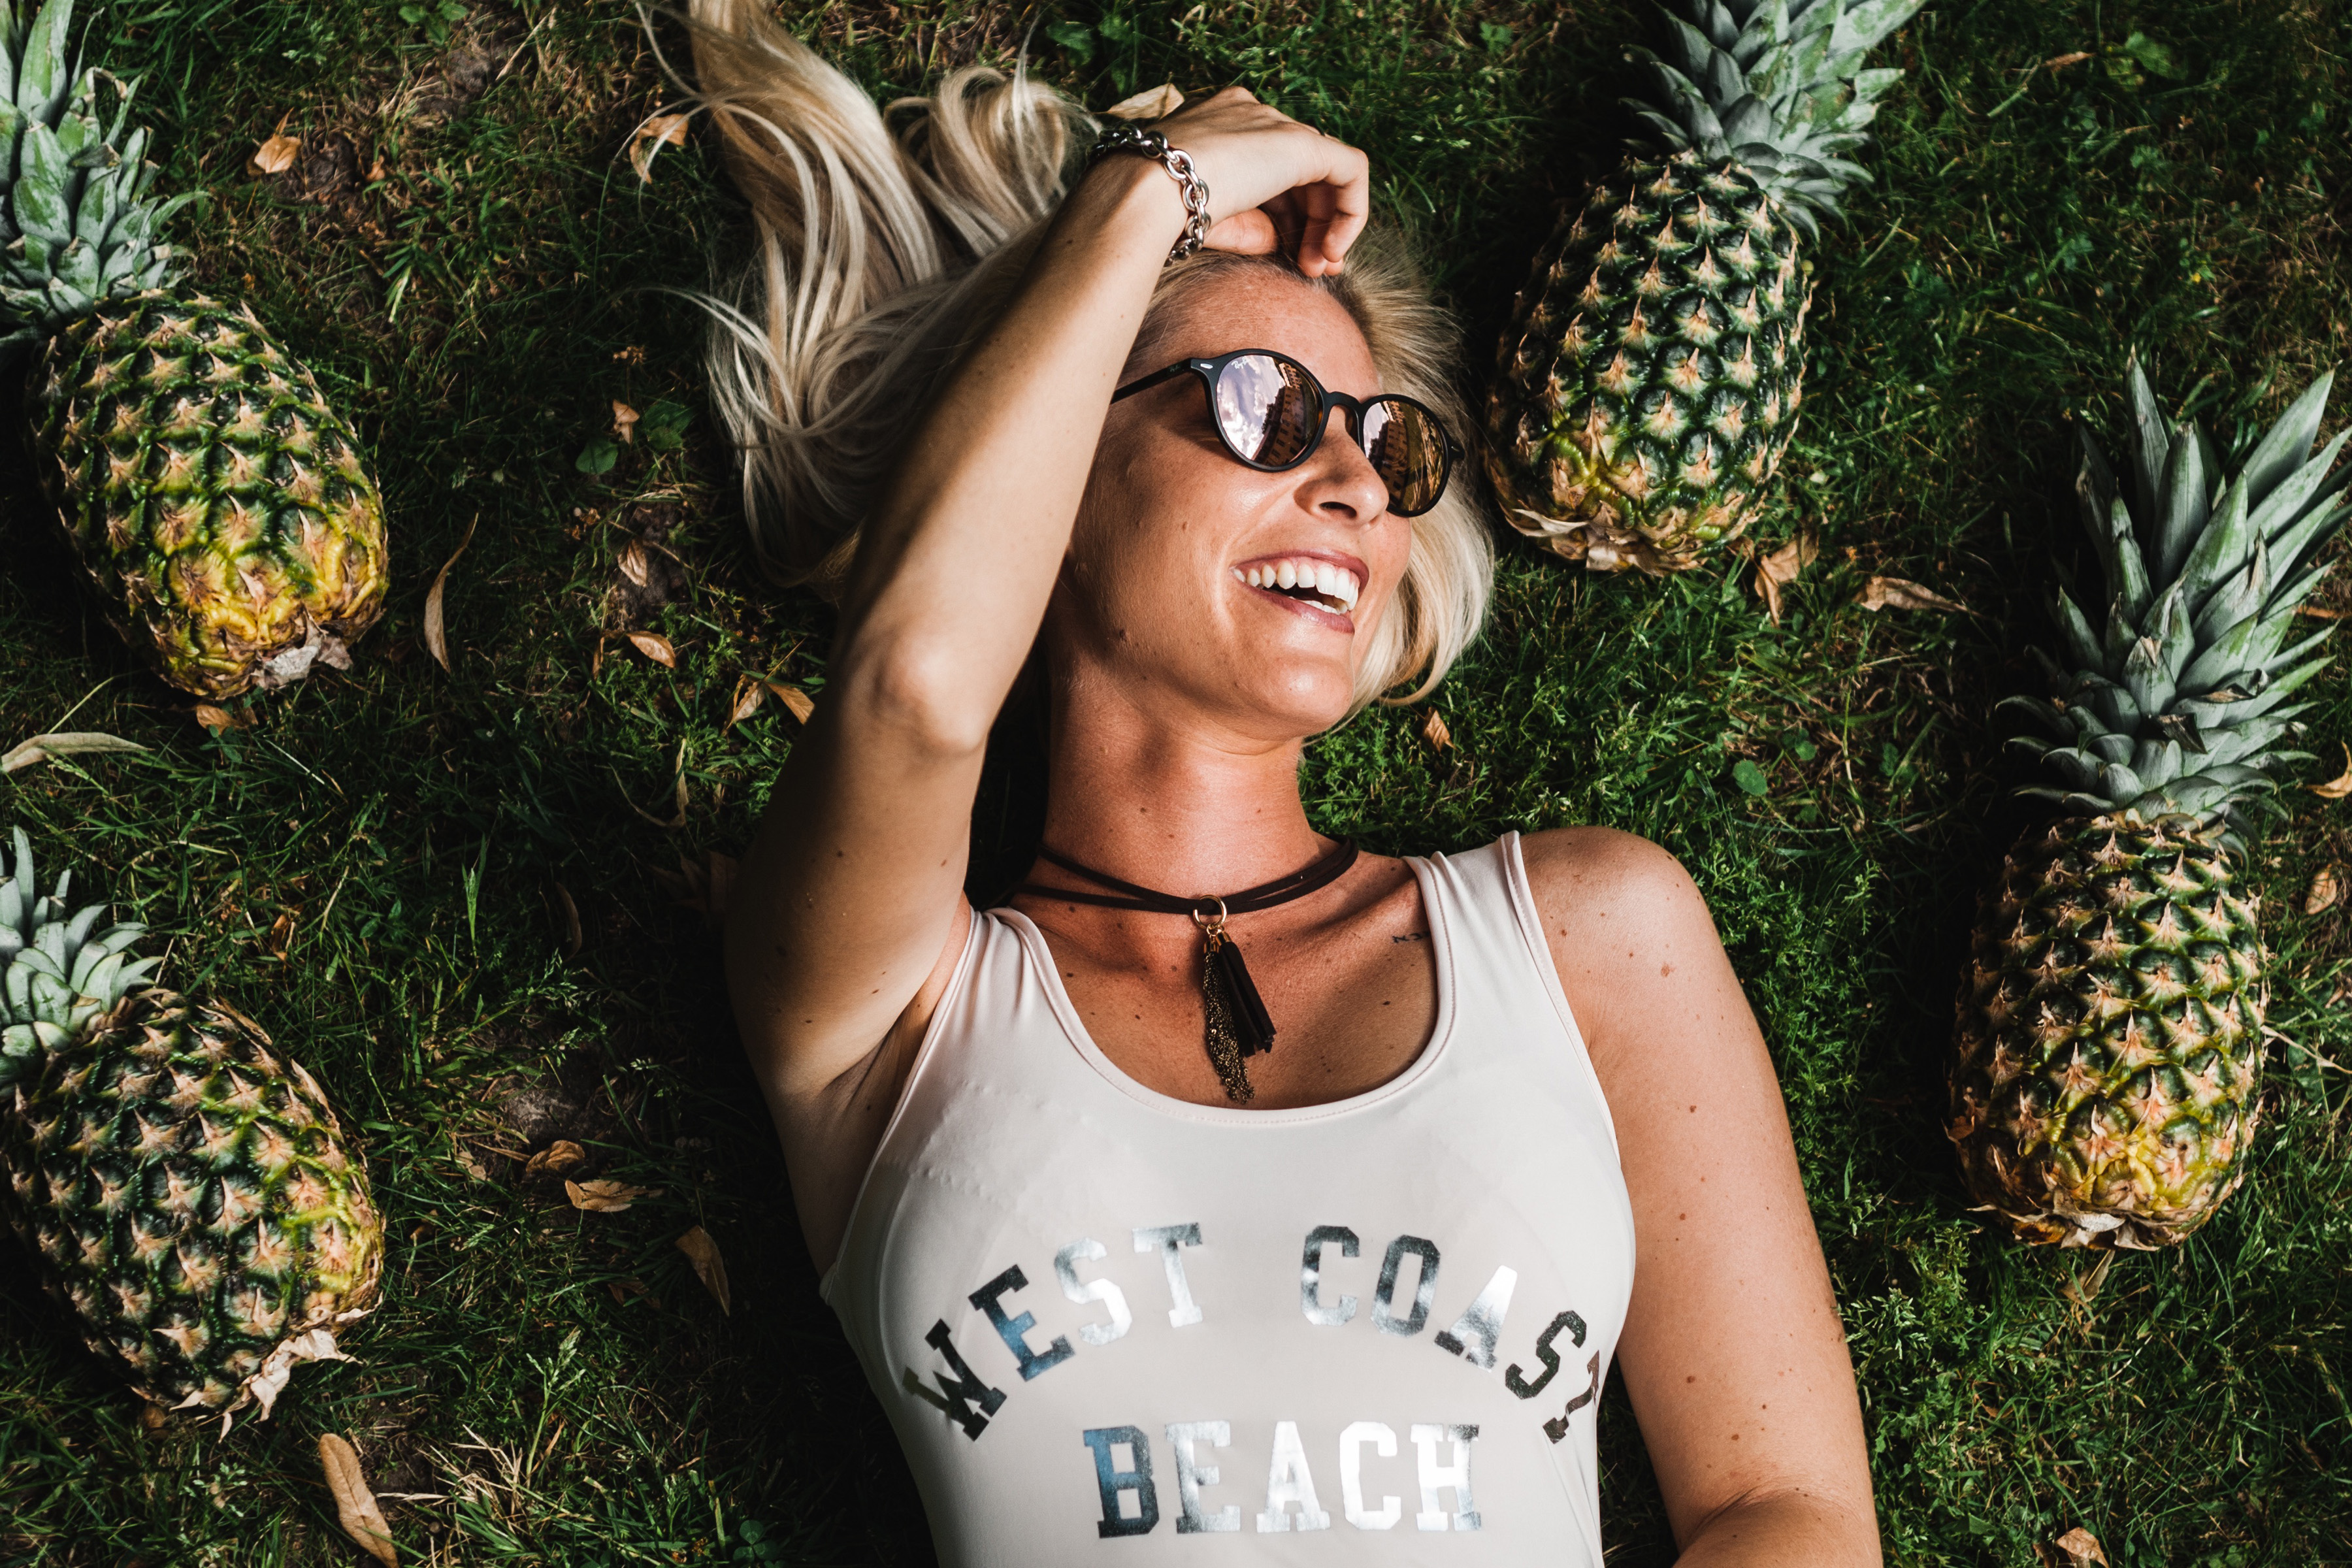
pineapple, ananas, eyewear, fruit, glasses, plant, tree, sunglasses, vacation, cool, bromeliaceae, photography, palm tree, poales